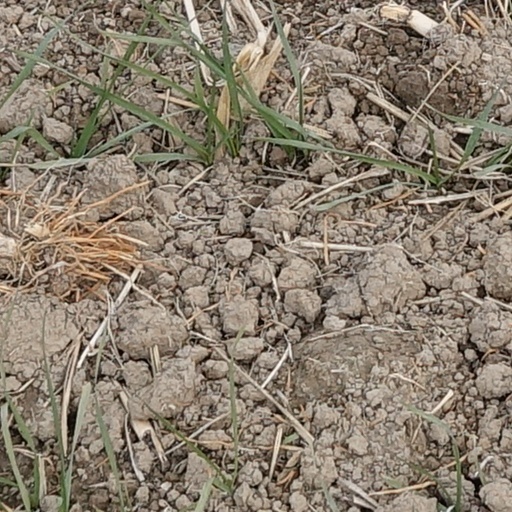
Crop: wheat